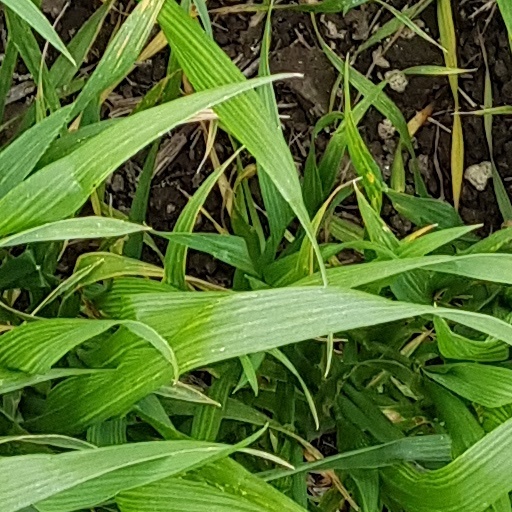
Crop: wheat